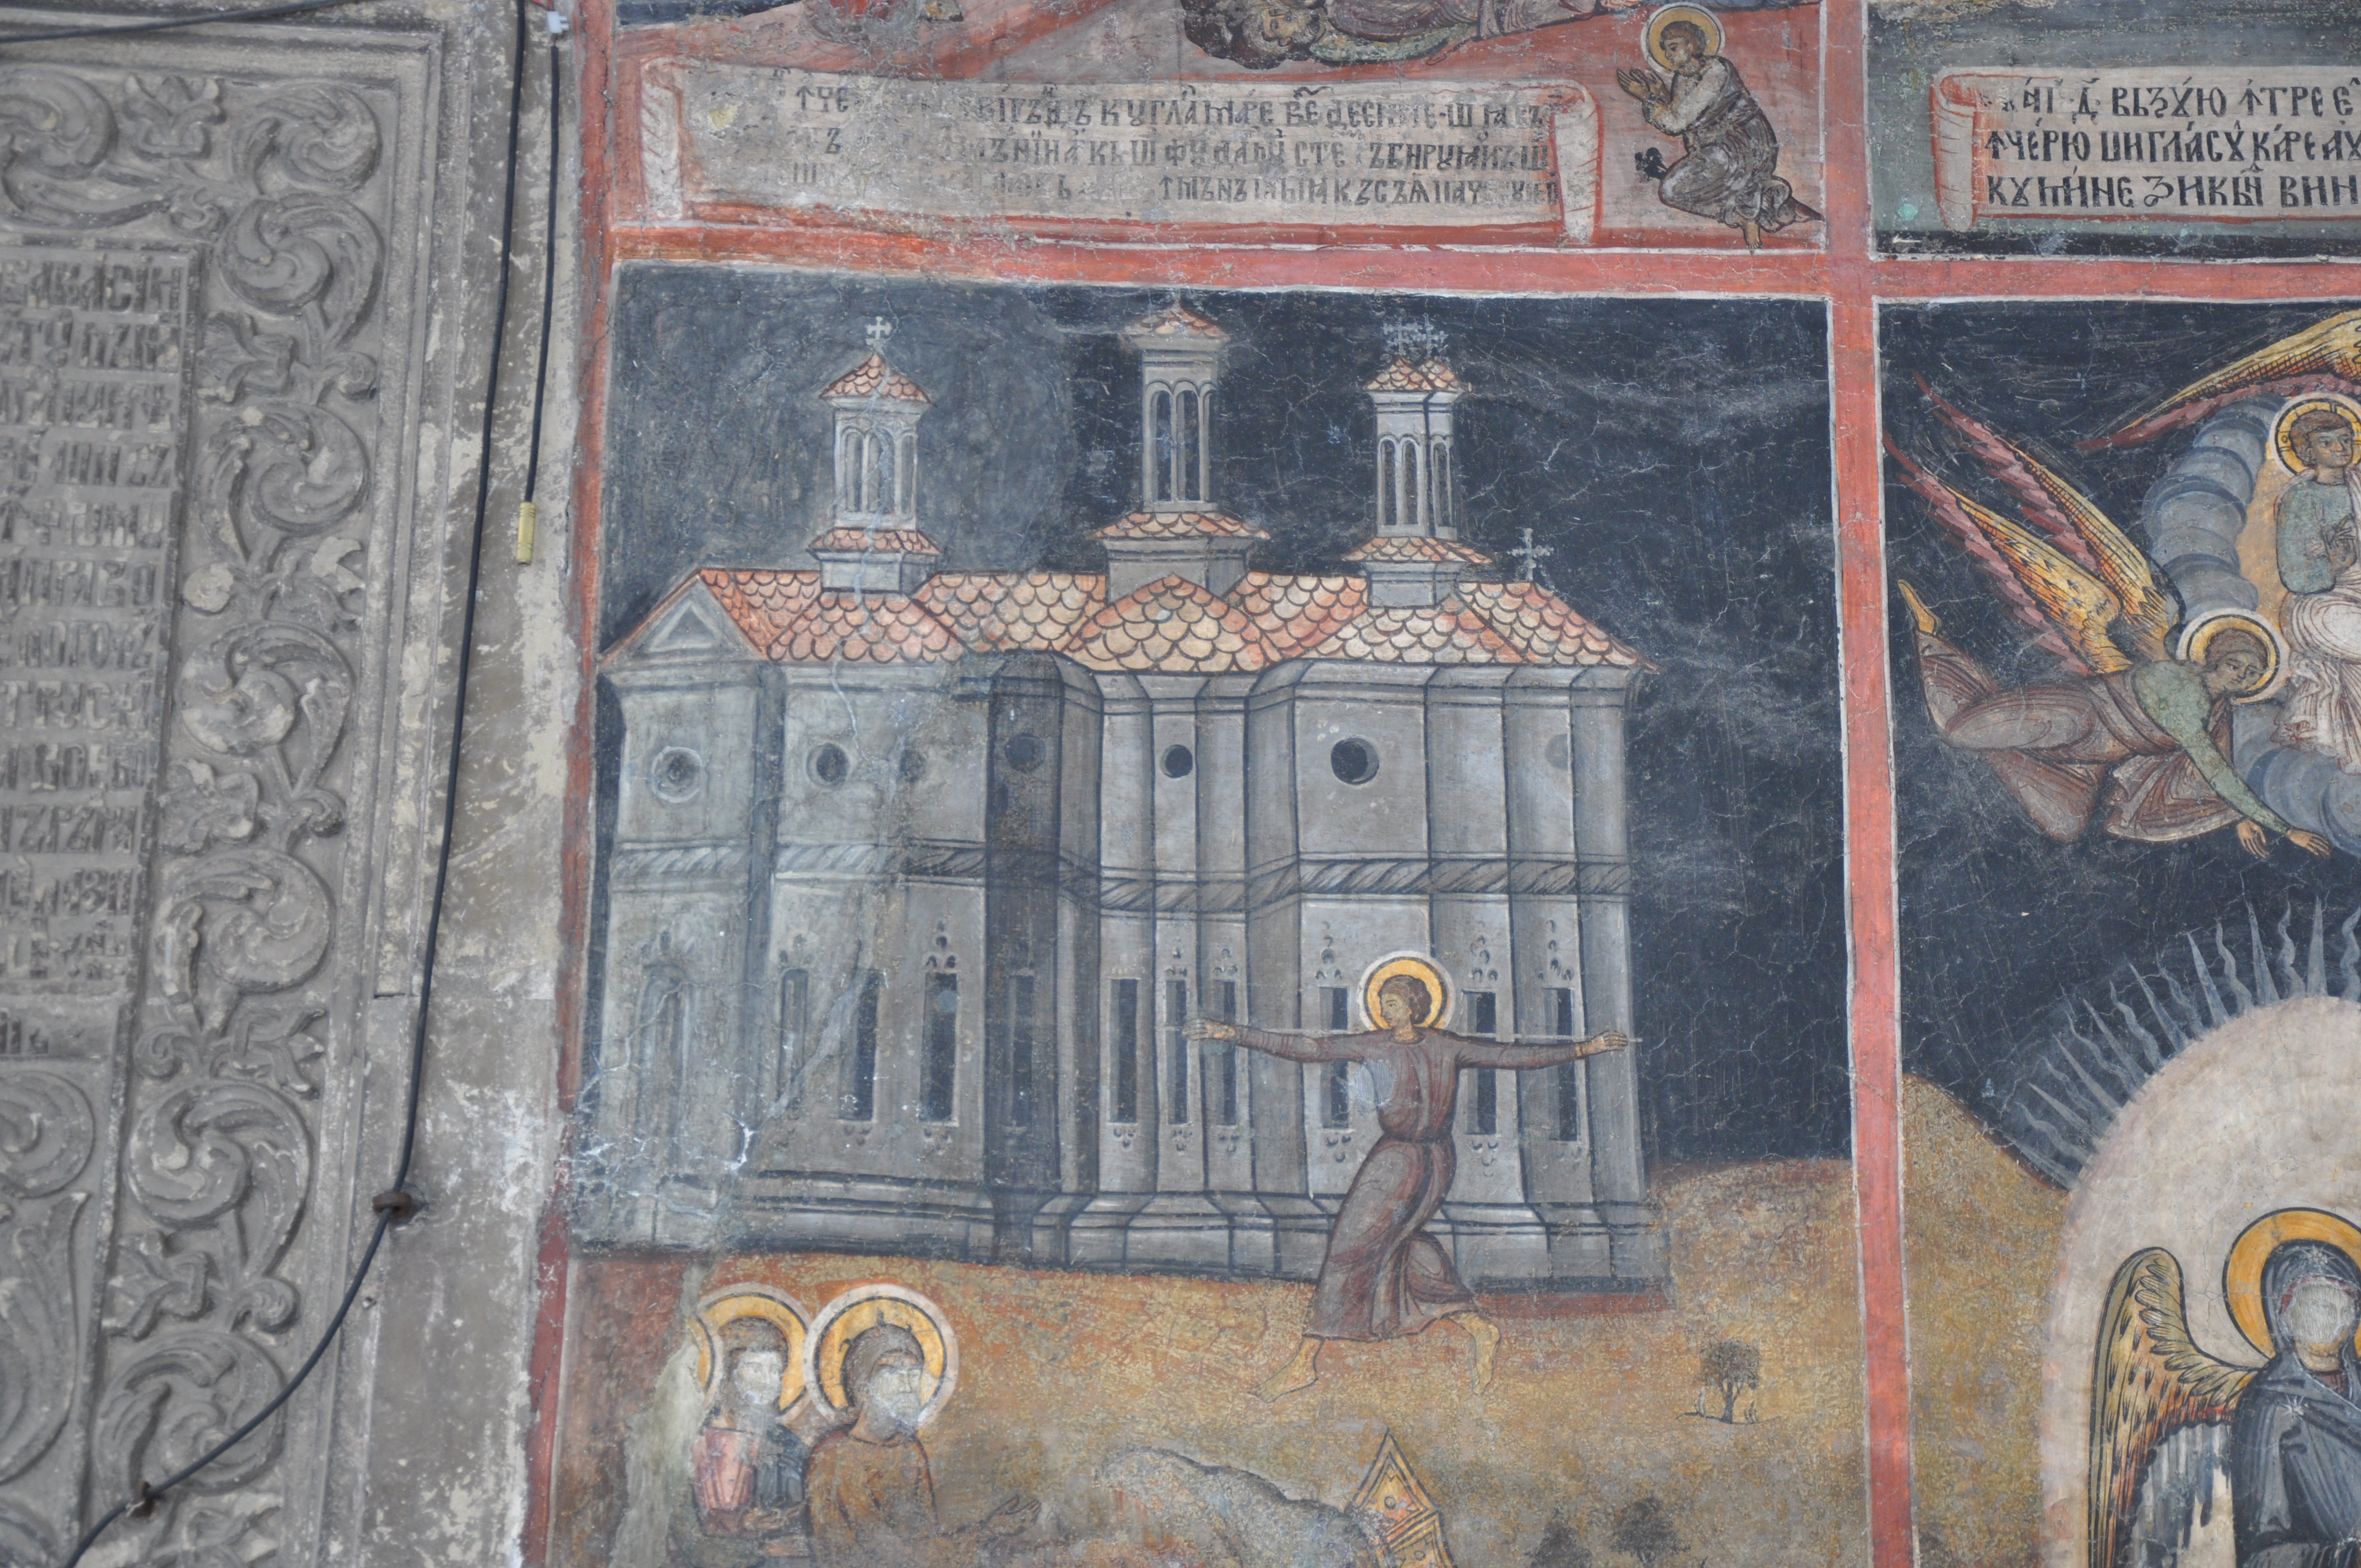
architecture, photography, building, monument, photo, religion, church, christian, photos, religious, free, art, cool image, de, temple, churches, mural, fotografie, history, christianity, romana, style, orthodox, eastern, carving, relief, middle ages, romania, bucharest, bor, biserica, arhitectura, orthodoxy, romanian, ortodoxa, patrimoniu, ortodoxia, ortodoxie, cretinism, cretin, ecclesiastical, bisericeasc, cladire, edificiu, bucuresti, brancovenesc, cretulescu, kretzulescu, kretulescu, cretzulescu, lmibiima19855, ancient history